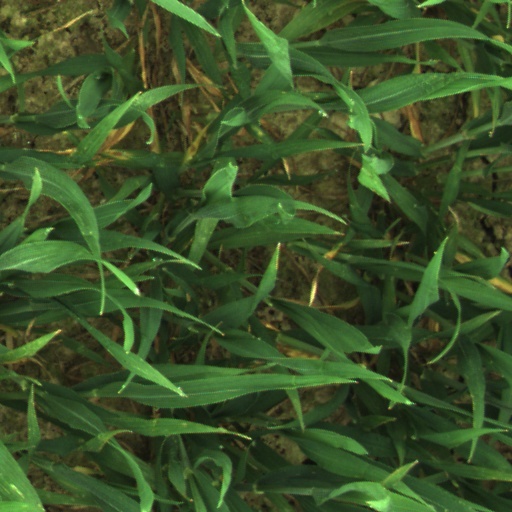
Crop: wheat